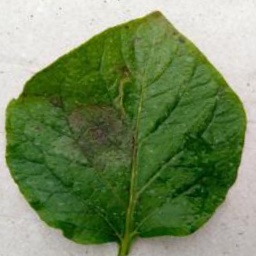
Etiqueta: Late Blight